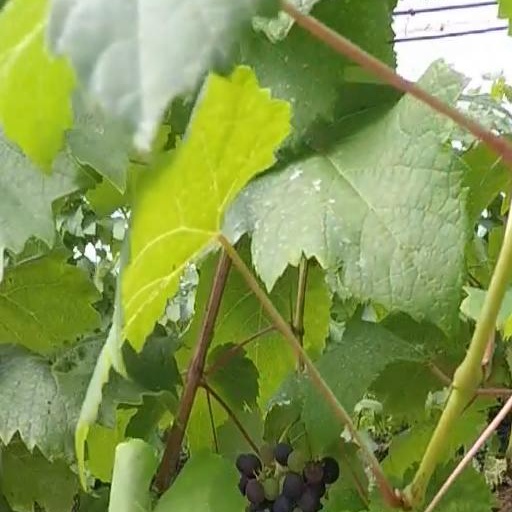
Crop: grape